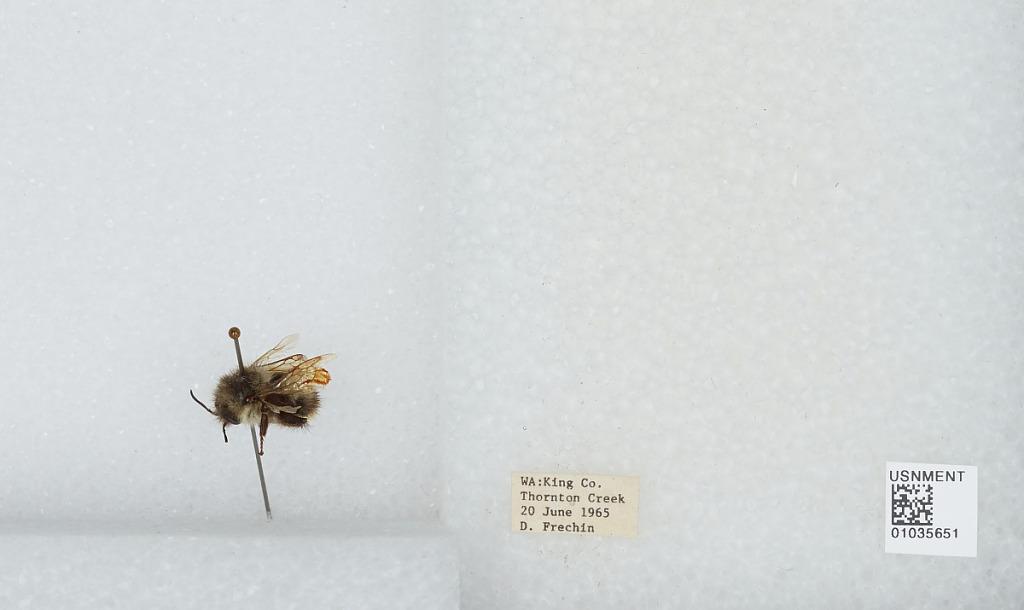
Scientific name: Bombus (Pyrobombus) mixtus Cresson
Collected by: D. Frechin
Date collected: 1965-6-20
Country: United States
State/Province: Washington
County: King
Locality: Thornton Creek
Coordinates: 47.7031, -122.309